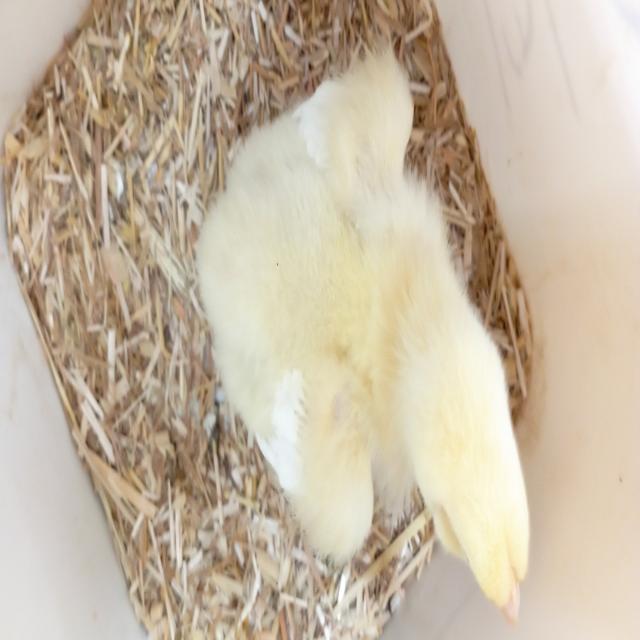
Weight: 236 g